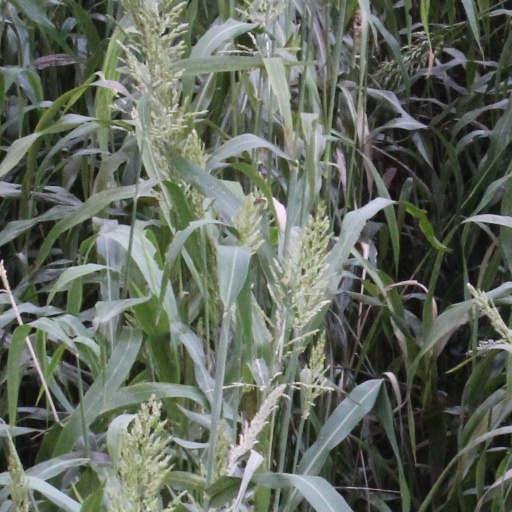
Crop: sorghum